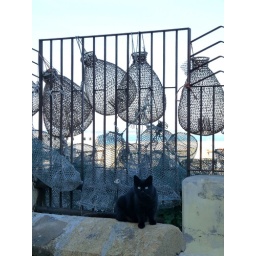
This big black cat seemed very content under the fishing nets.